Bride's Tomb

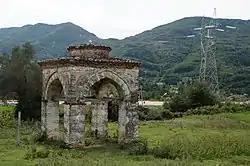
North side of the building

The Bride's Tomb is a Cultural Monument of Albania, located in Mullet, Tirana County.